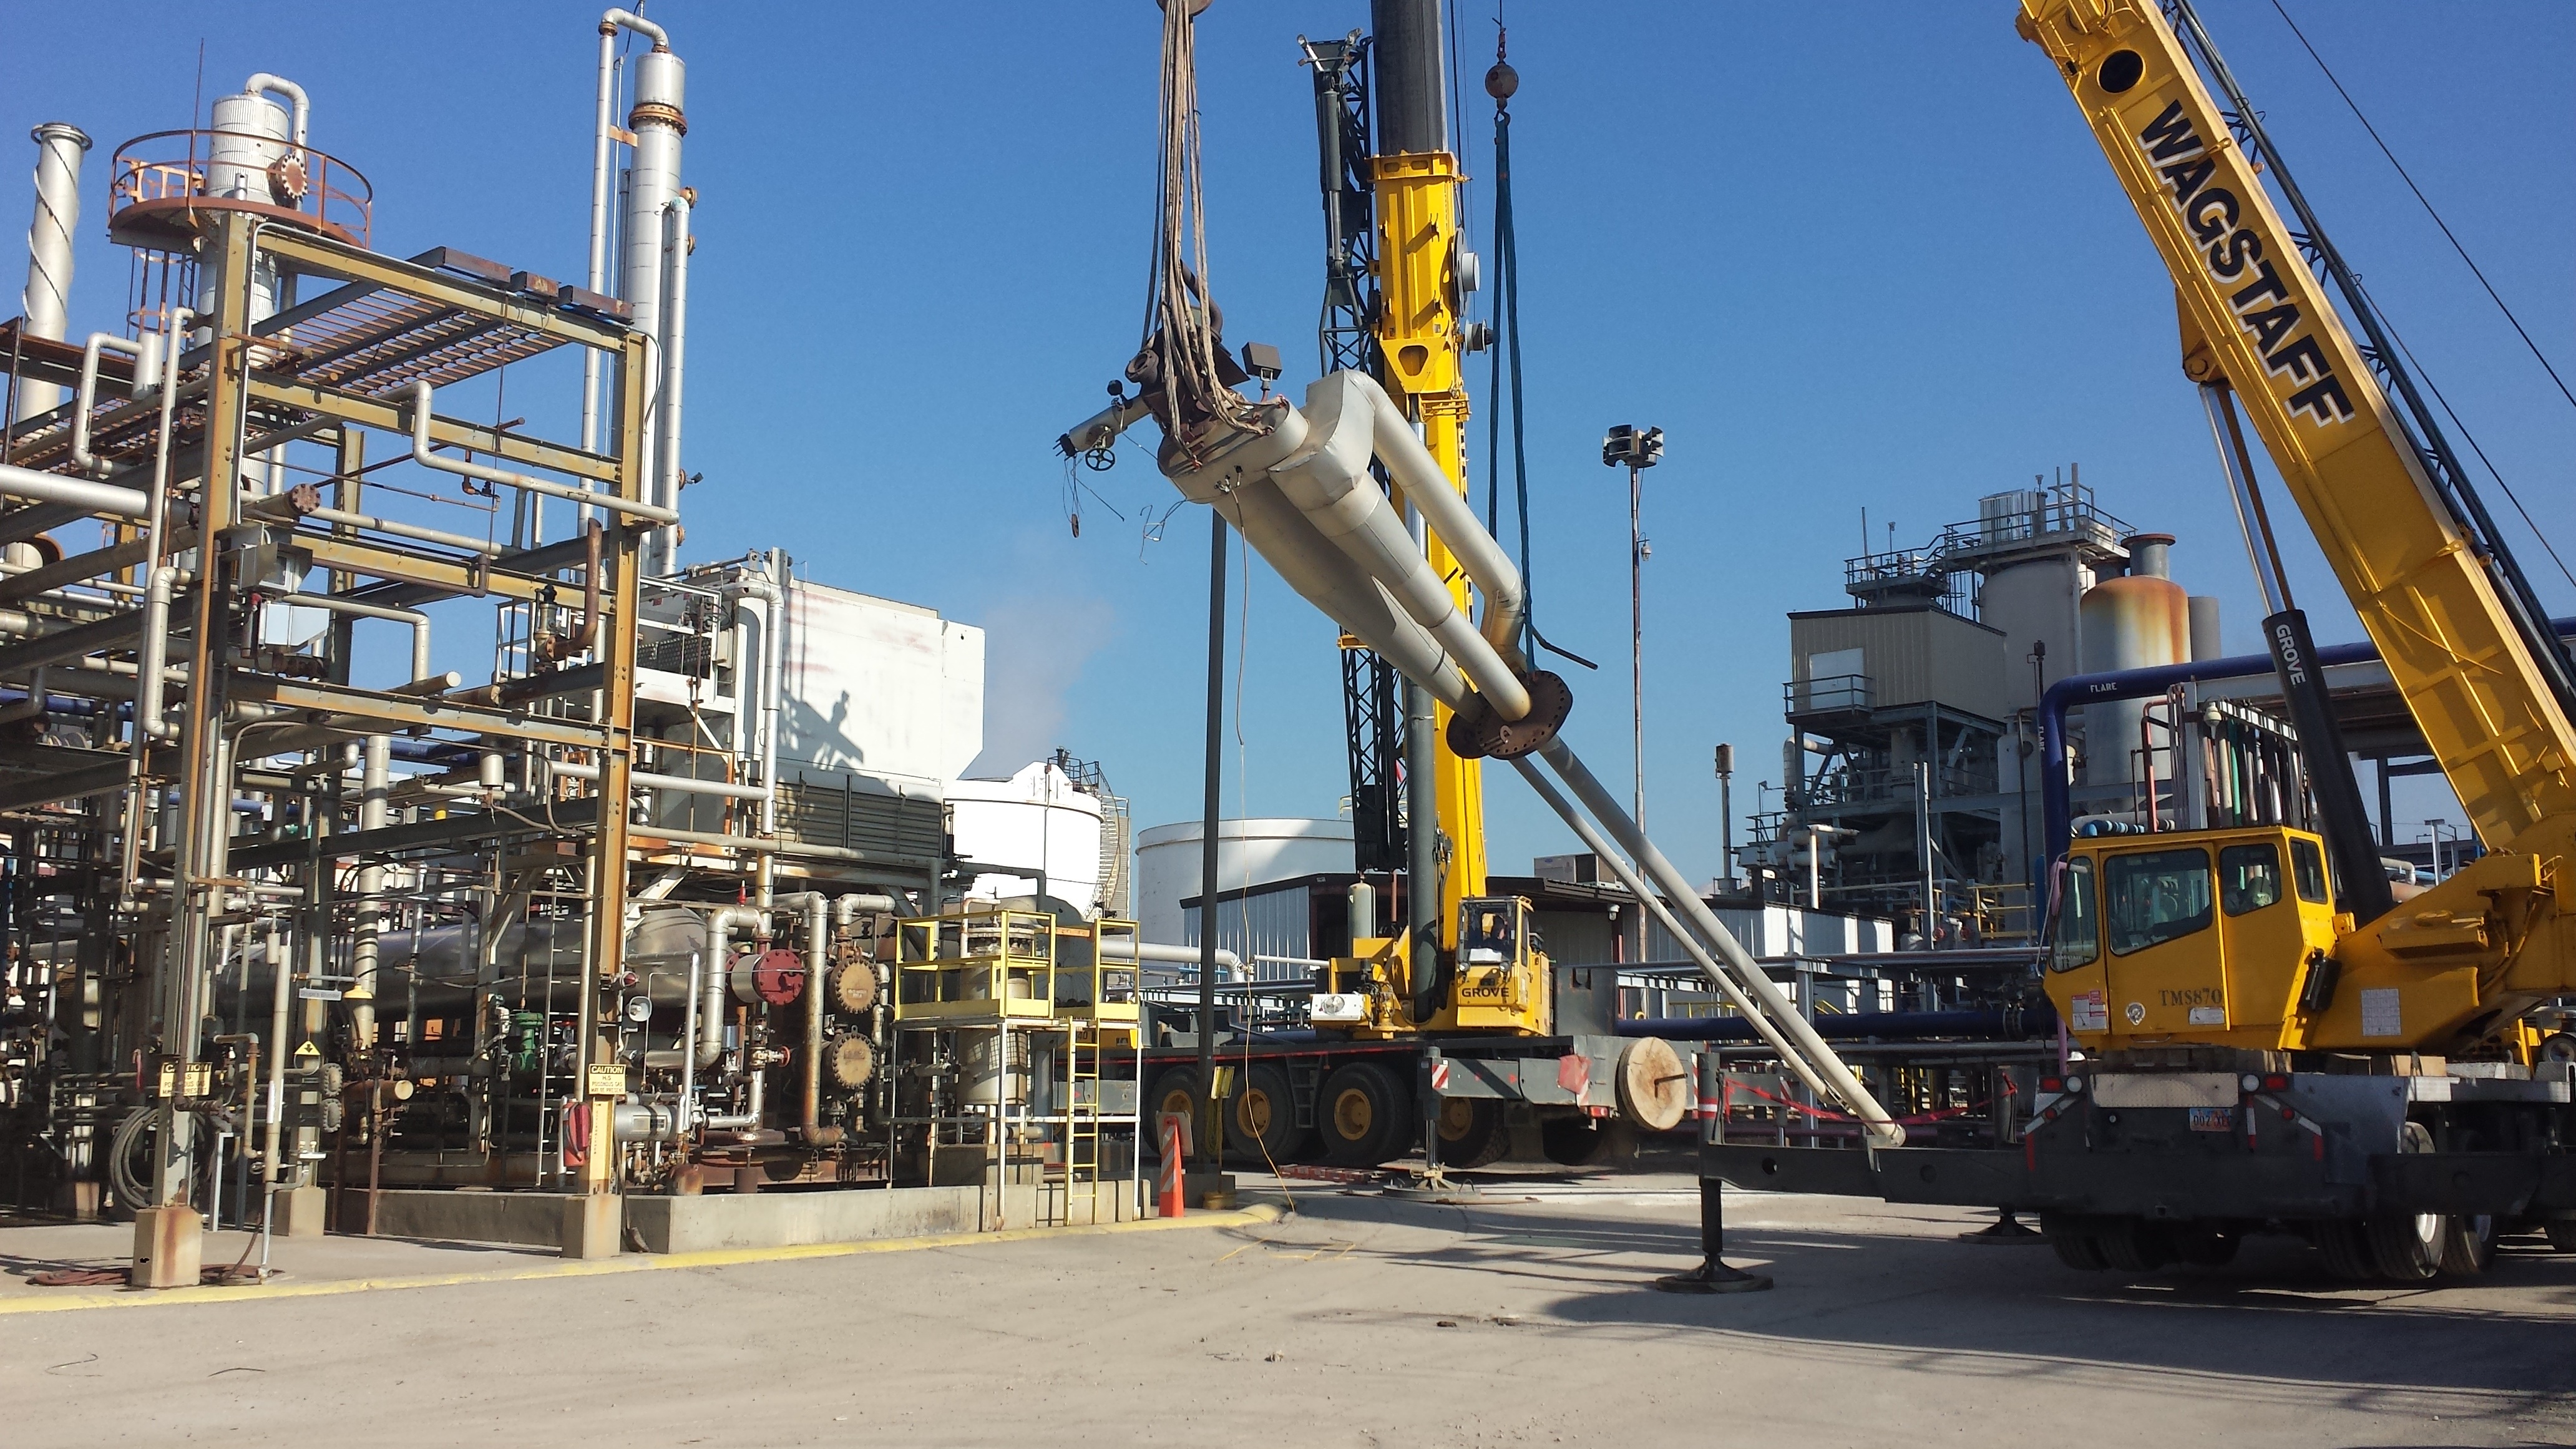
asphalt, transport, construction, vehicle, mast, industry, port, crane, refinery, rig, oil rig, construction equipment, refine, drilling rig